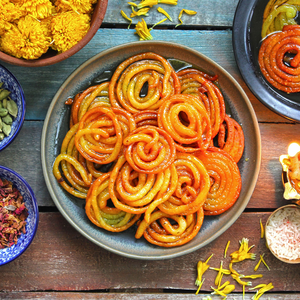
Dish: jalebi